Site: brandenburg
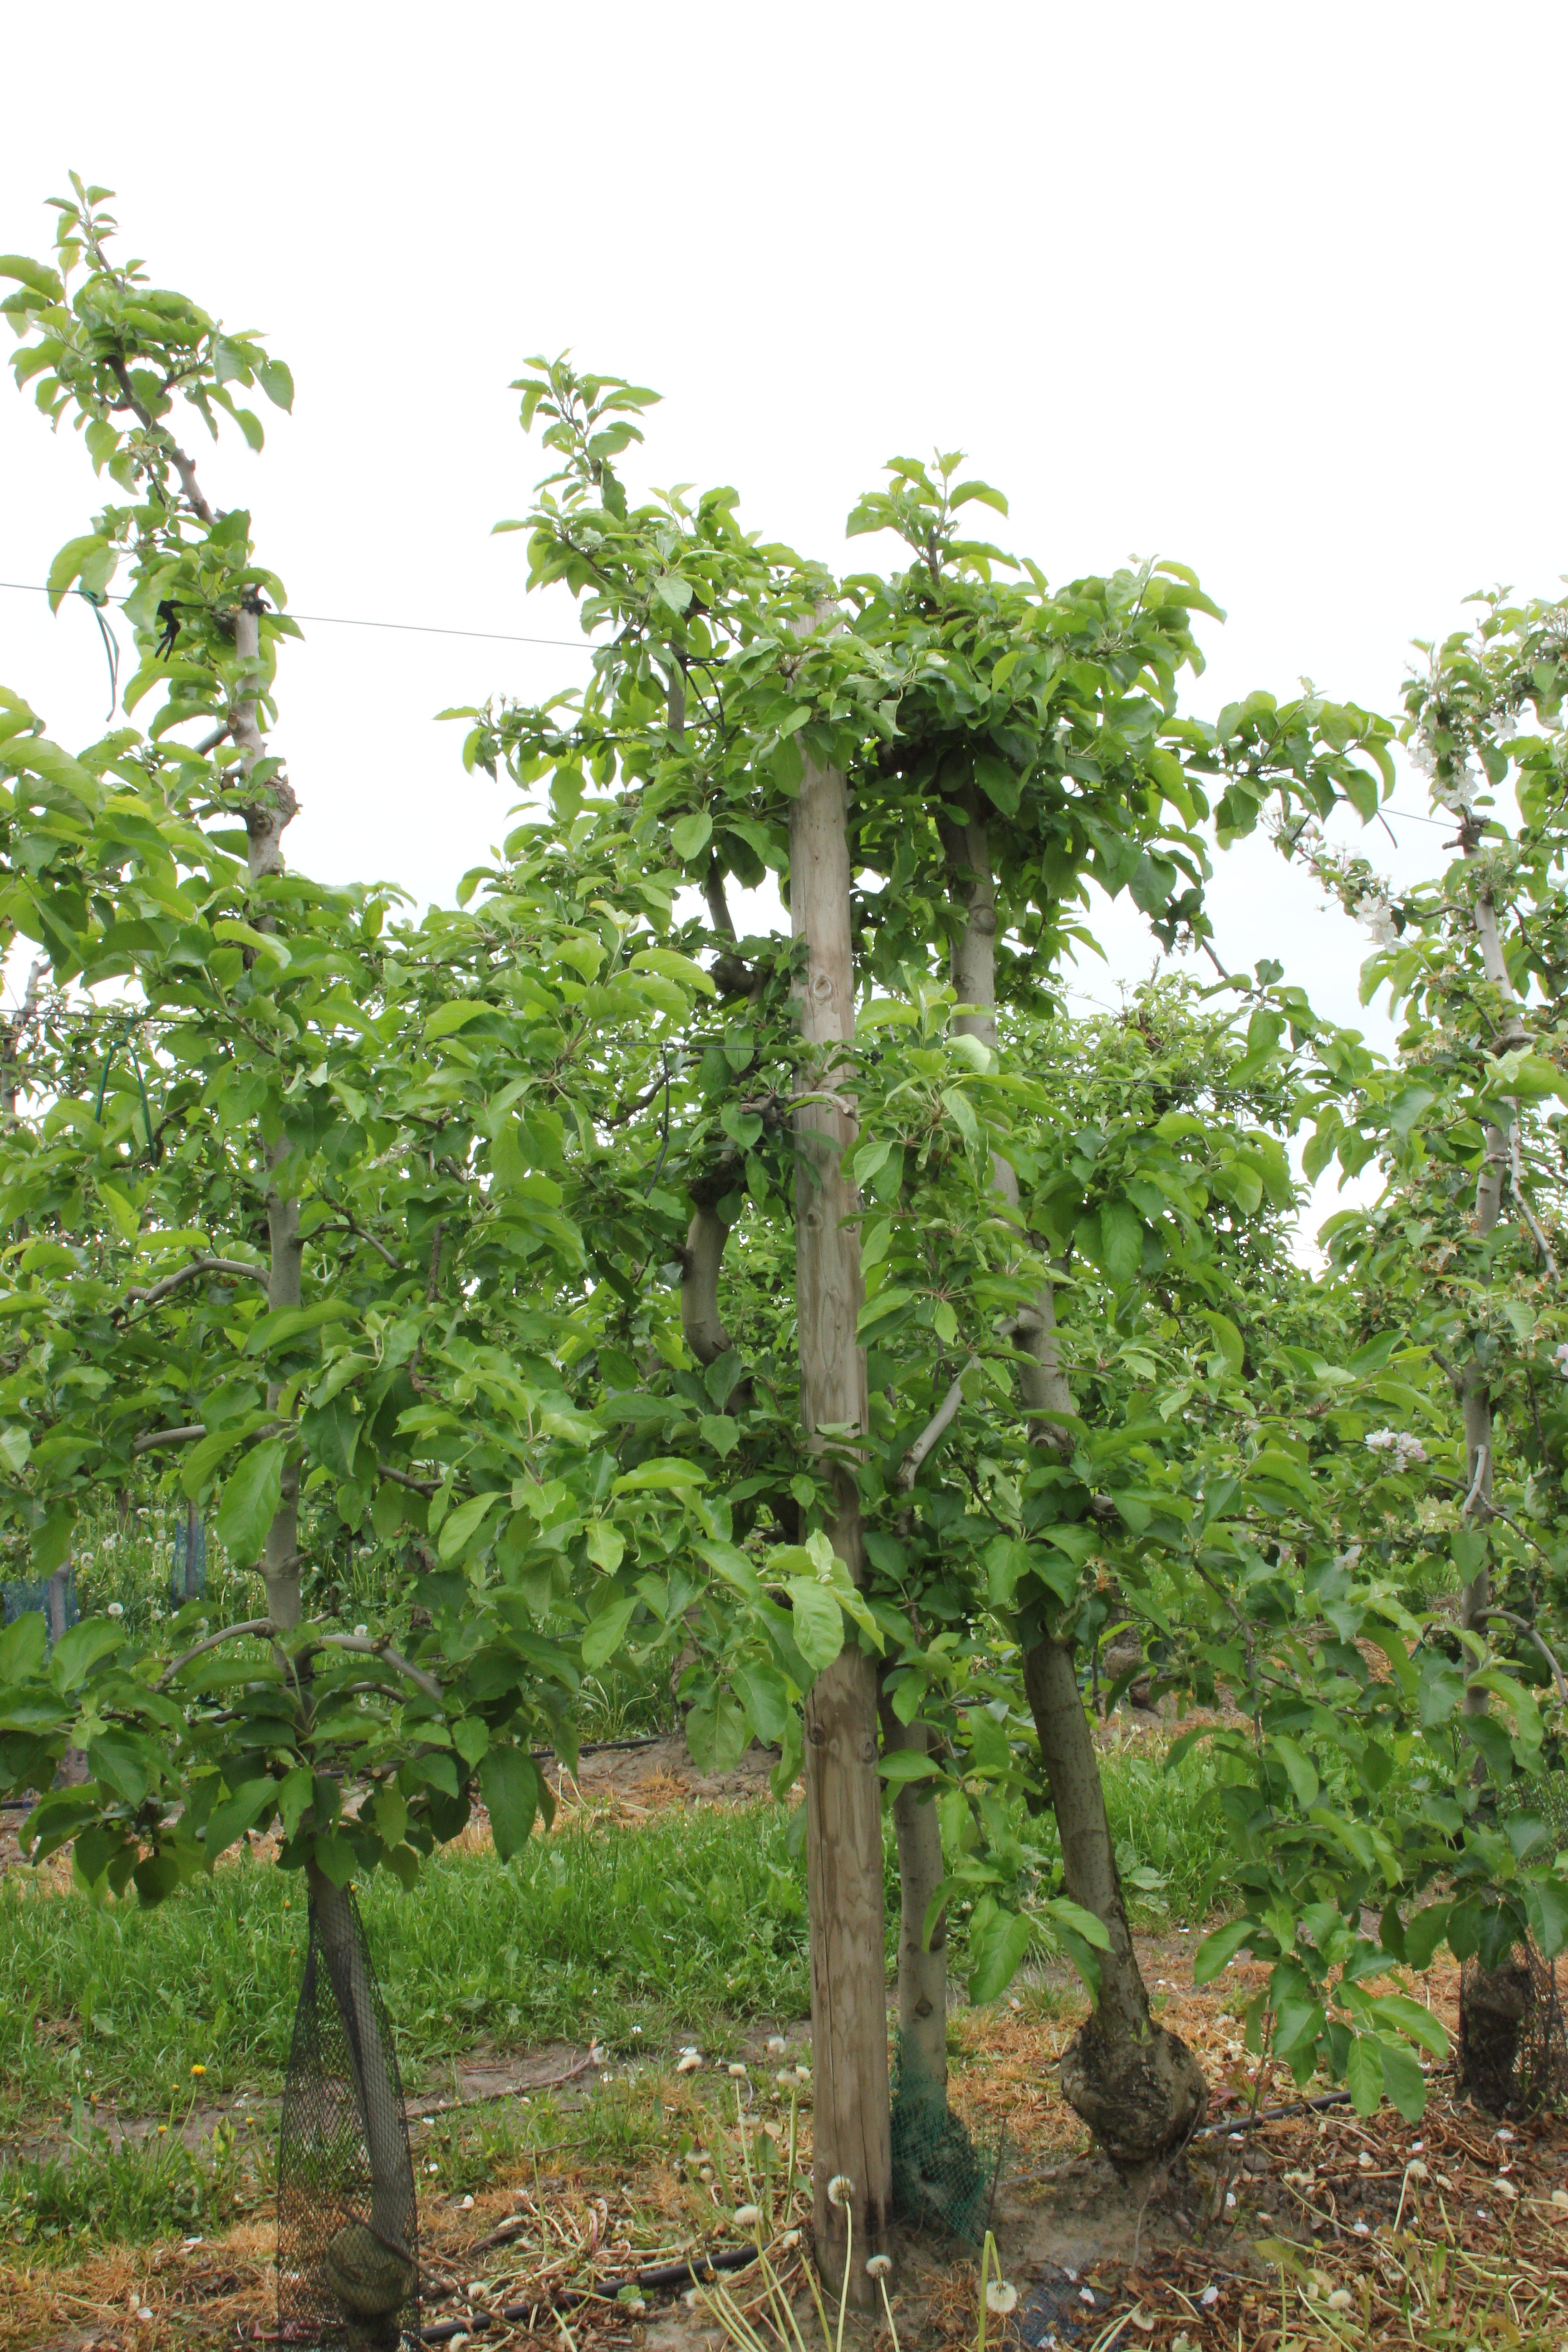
Growth stage (BBCH 67): Flowering